Alessandro Nunziante

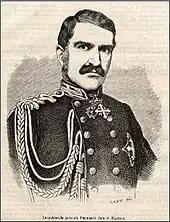
Nunziante in 1867

Nunziante was granted entry into the Royal Sardinian Army on 17 November 1860 as a lieutenant general.